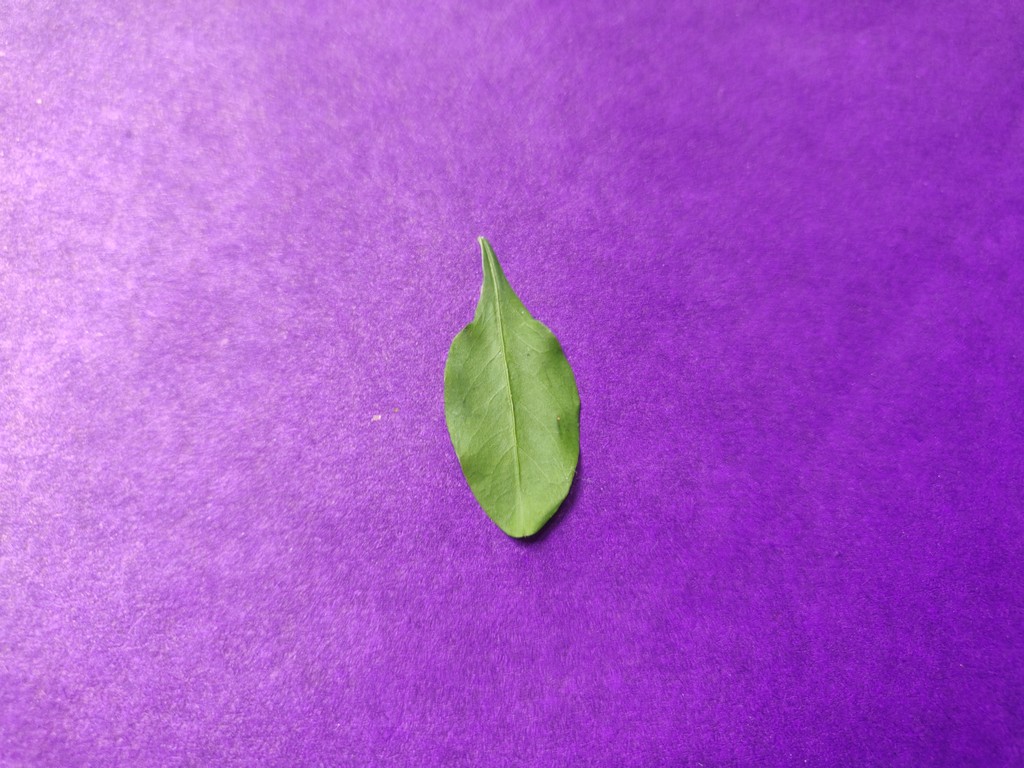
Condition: Healthy
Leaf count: single
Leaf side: front